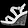
Label: Sandal